Bernard Drake

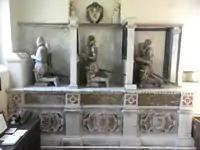
Monument to the Drake family of Ash, south aisle of Musbury Church. It depicts the following persons: left: John VI Drake (d. 1558), with his wife Amy Grenville (d. 1577); centre: Admiral Sir Bernard Drake (c. 1537 – 1586), his son, with his wife Gertrude Fortescue (d. 1601); right: John VII Drake (d. 1628), who erected the monument in 1611, son of Sir Bernard, with his wife Dorothy Button (d. 1631). Also shown four times are the arms of Drake: "Argent, a wyvern wings displayed and tail nowed gules". Gilded inscribed biographical tablets appear under each couple of kneeling figures

A monument was erected by his son, John, in St. Michael's Church, Musbury, which shows three generations of family patriarchs at prayer, each kneeling with his wife. The inscription under the middle couple, being Sir Bernard and his wife, is as follows: